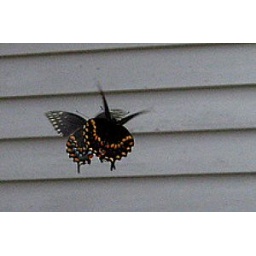
A female [with blue on hind wings] and male black swallowtail in mating dance.